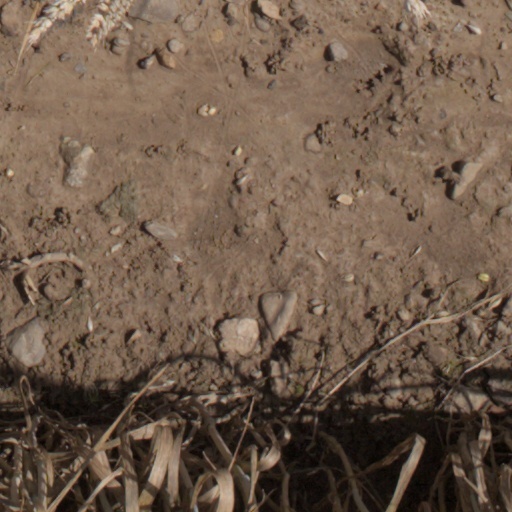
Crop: wheat